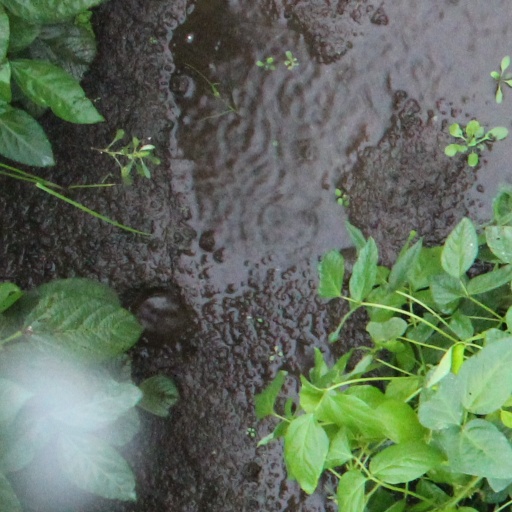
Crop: soybean